Bentley EXP 12 Speed 6e

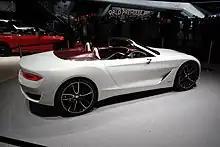
Rear view

Wolfgang Dürheimer, the chairman and chief executive of Bentley Motors, said that the concept is meant to gauge consumer interest, while showing Bentleys’ commitment to including a fully electric option in the company's line-up, that is as capable as other models. “The [6e] is a concept to show that Bentley is defining electric motoring in the luxury sector, with the appropriate technology, high-quality materials and refinement levels you’d expect from a true Bentley” Dürheimer stated. “Bentley is committed to offering an electric model in its future portfolio and we are interested to receive feedback on this concept,” Dürheimer concluded.